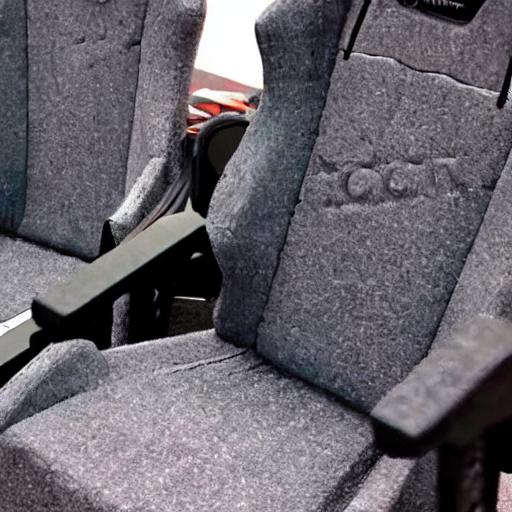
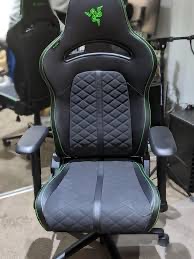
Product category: items_chair
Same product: no